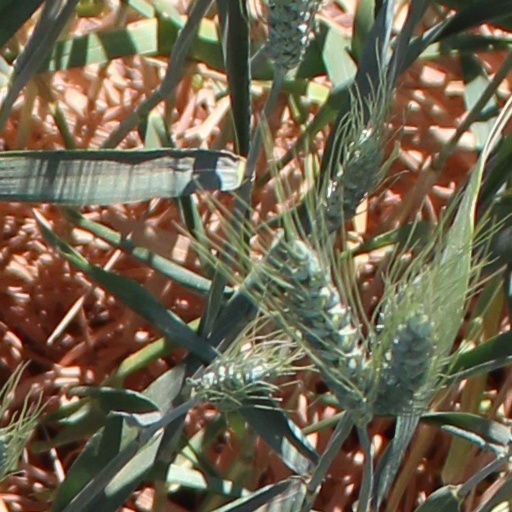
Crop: wheat